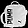
Label: Bag